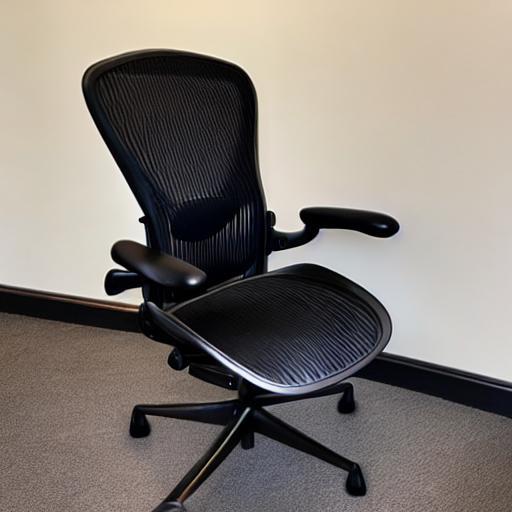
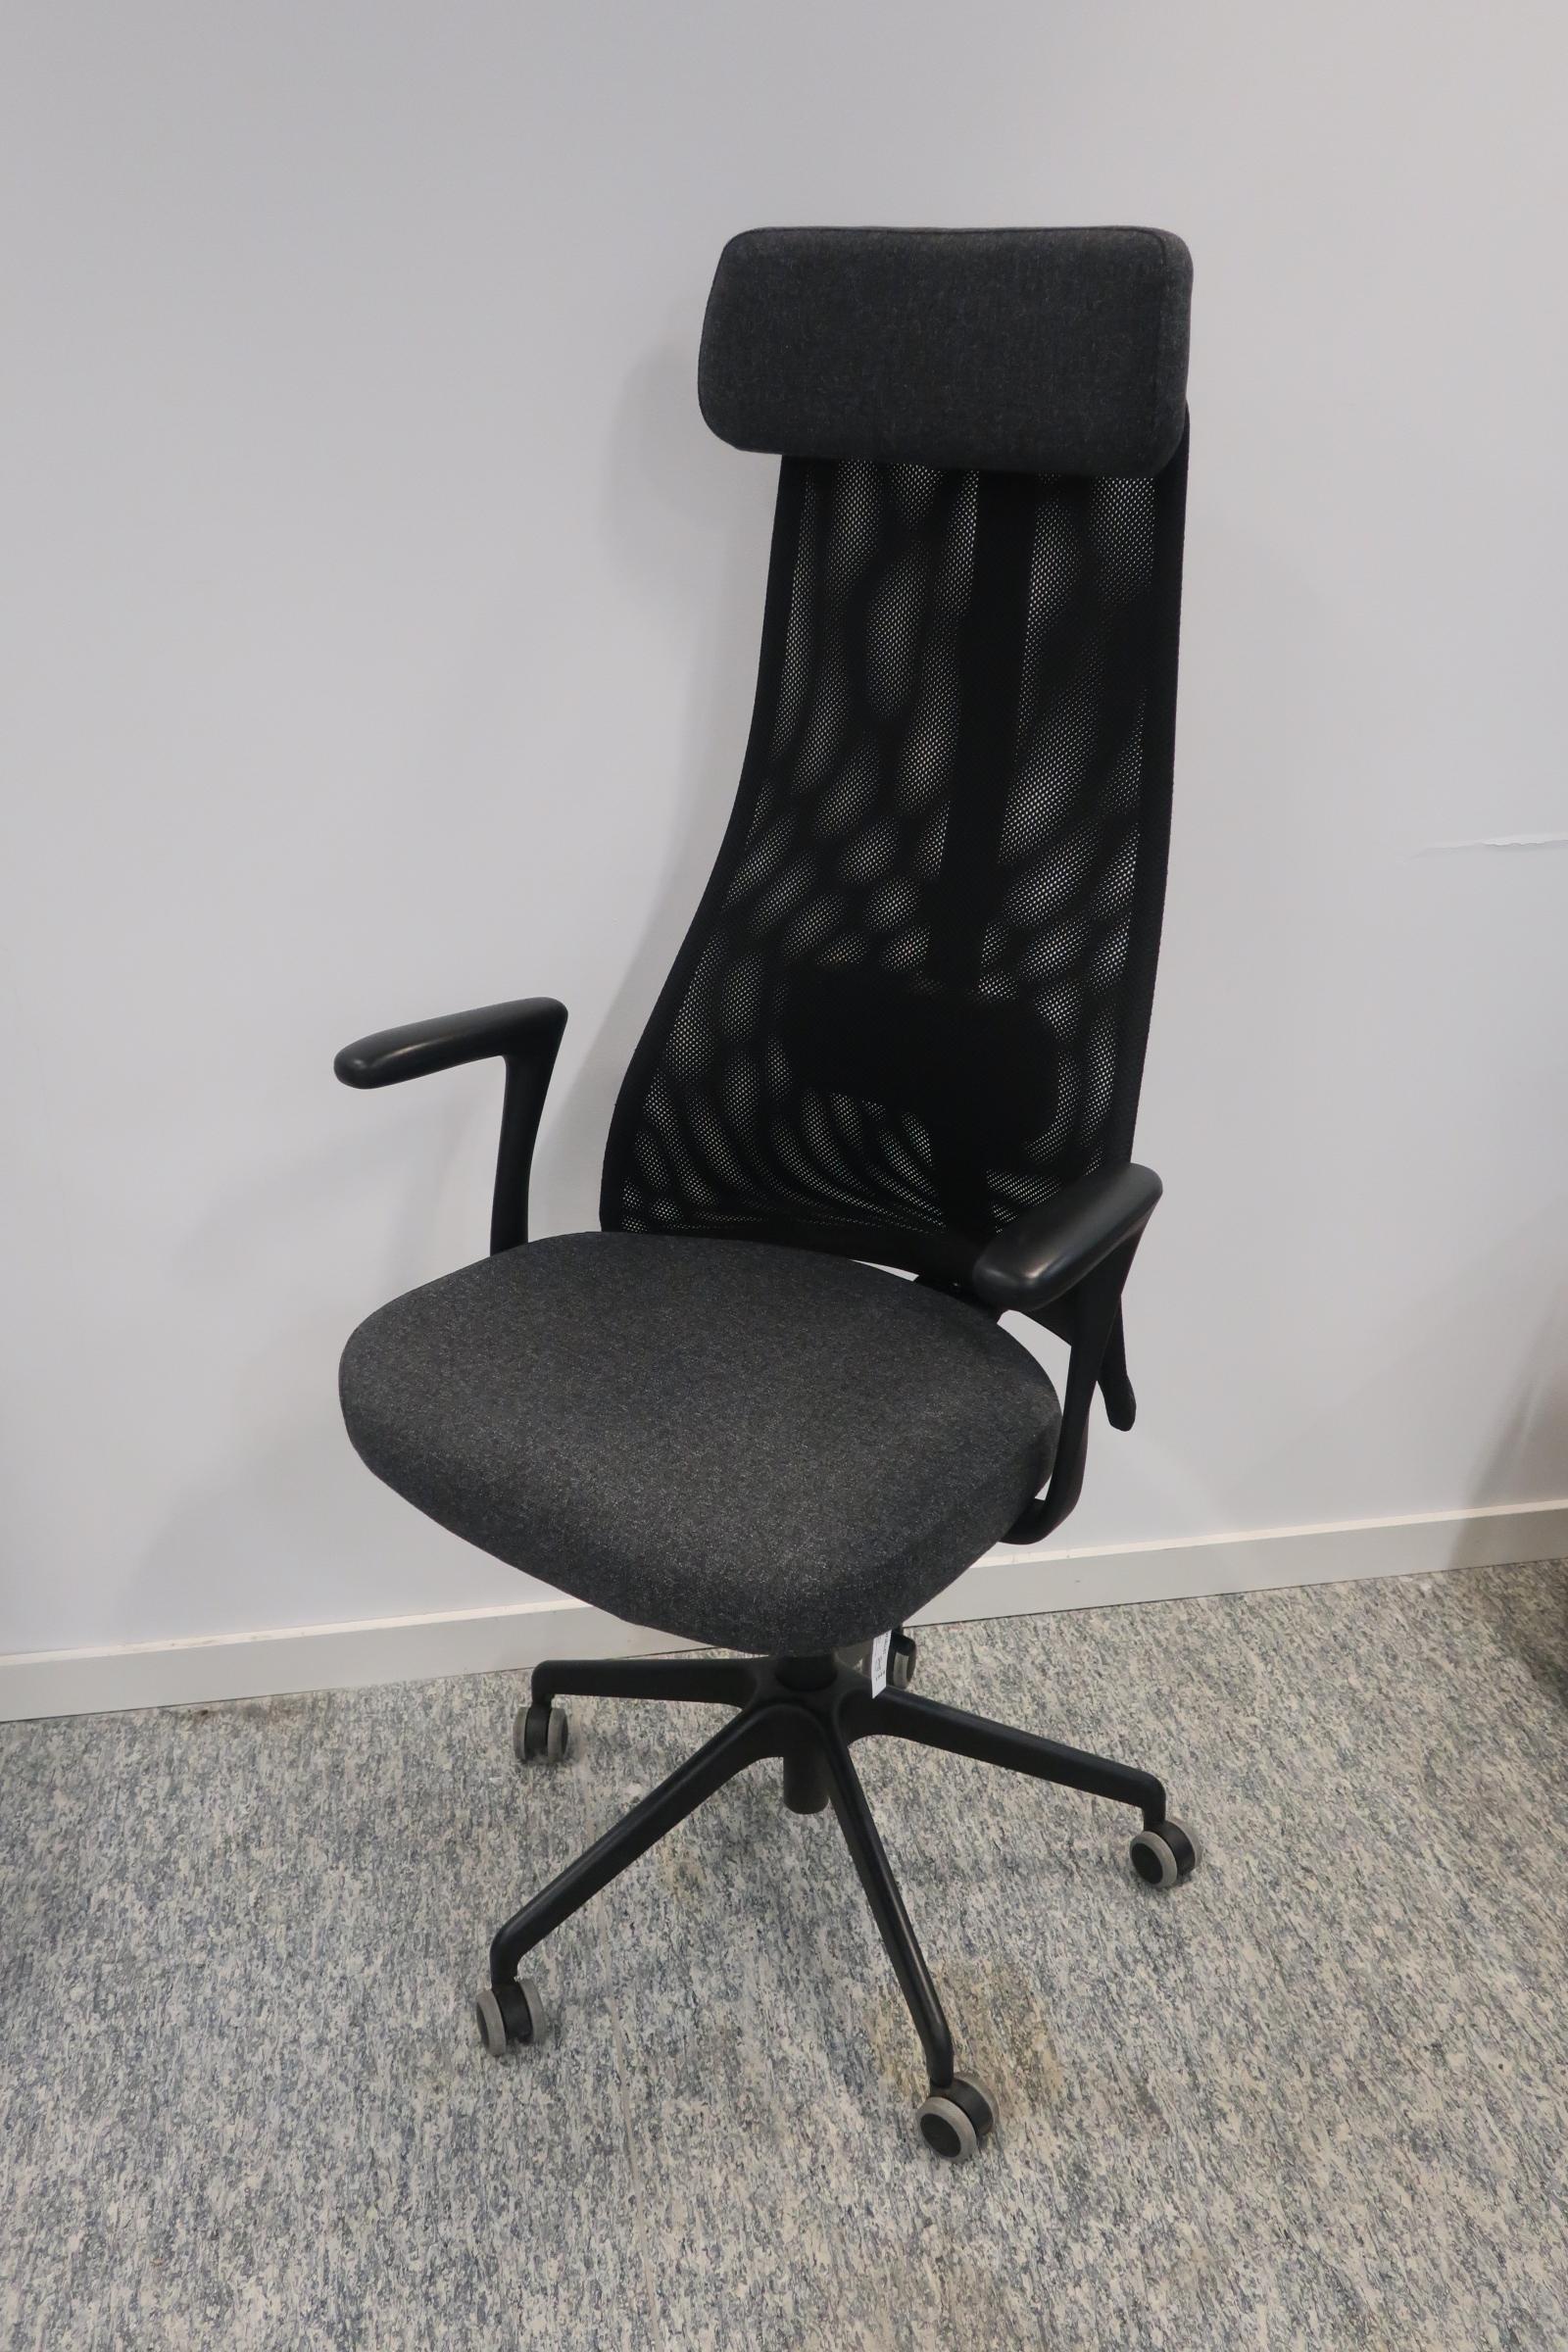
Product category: items_chair
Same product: no